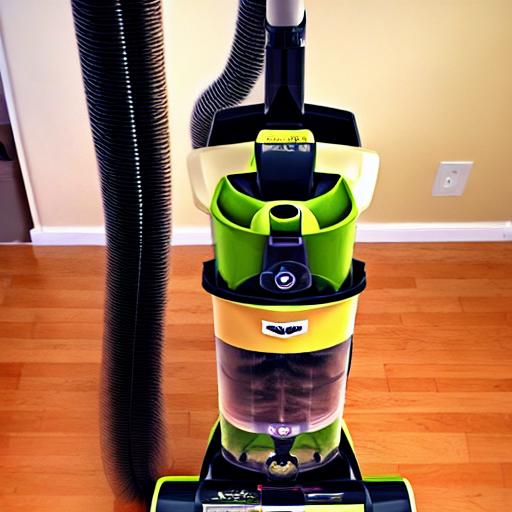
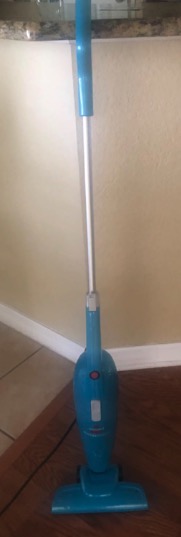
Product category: items_vacuum
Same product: no